Bergen, New Netherland

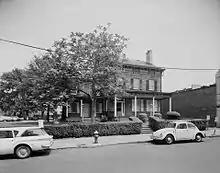
The Van Wagenen House was built by family of first settlers to Bergen.

Pieter Stuyvesant was selected to replace Kieft as Director-General of New Netherland and arrived on May 11, 1647. Further colonization of the area proceeded slowly. In 1646, a land patent at Konstapel's Hoeck (Constable Hook) was granted to New Amsterdam's chief constable, Jacob Jacobsen Roy, who declined to settle. A year later, Maryn Andriansen, who had led the attack at Corlear's Hook, received a land patent of 169 acres at Awiehaken (Weehawken). It was incidents further afield that led to the area becoming more seriously settled. In 1654, the Dutch Republic lost their colony in northern Brazil known as New Holland to the Portuguese. Many of its residents emigrated to New Netherland. It was in that year that a series of land patents were made at Communipaw and Harsimus extending to Achter Col, as well as farther south along the bay at Minkakwa and Pamrapo.